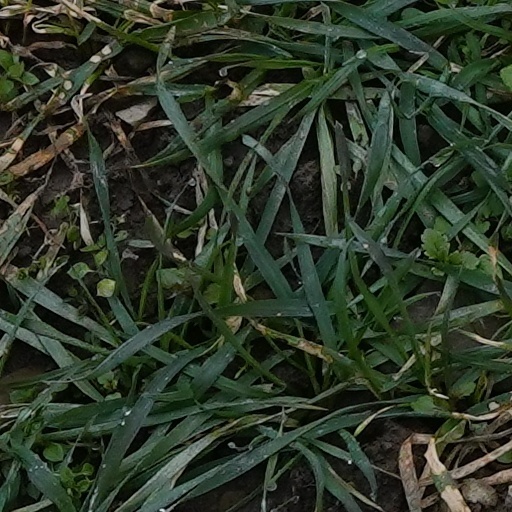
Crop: wheat